Daniel Lorenzetti

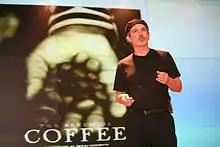
Daniel Lorenzetti speaking about "The Birth of Coffee" in Austin, Texas in 2010

Daniel Lorenzetti is an American author, documentary photographer, and explorer. He is also a frequent speaker on the subject of entertainment innovation specifically in the areas of transmedia and collaborative storytelling.